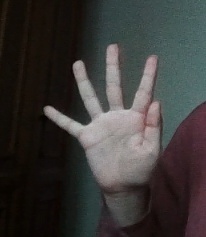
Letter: sheen